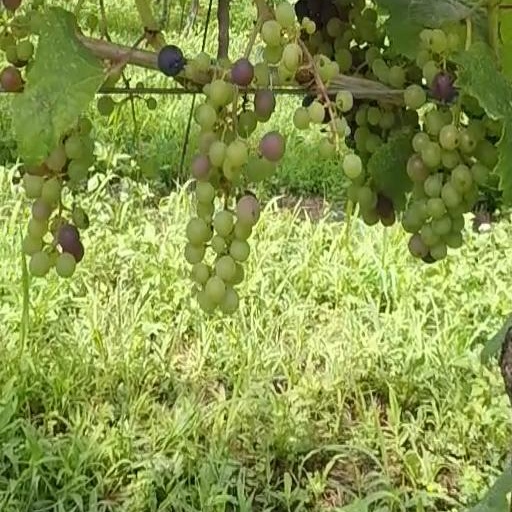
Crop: grape